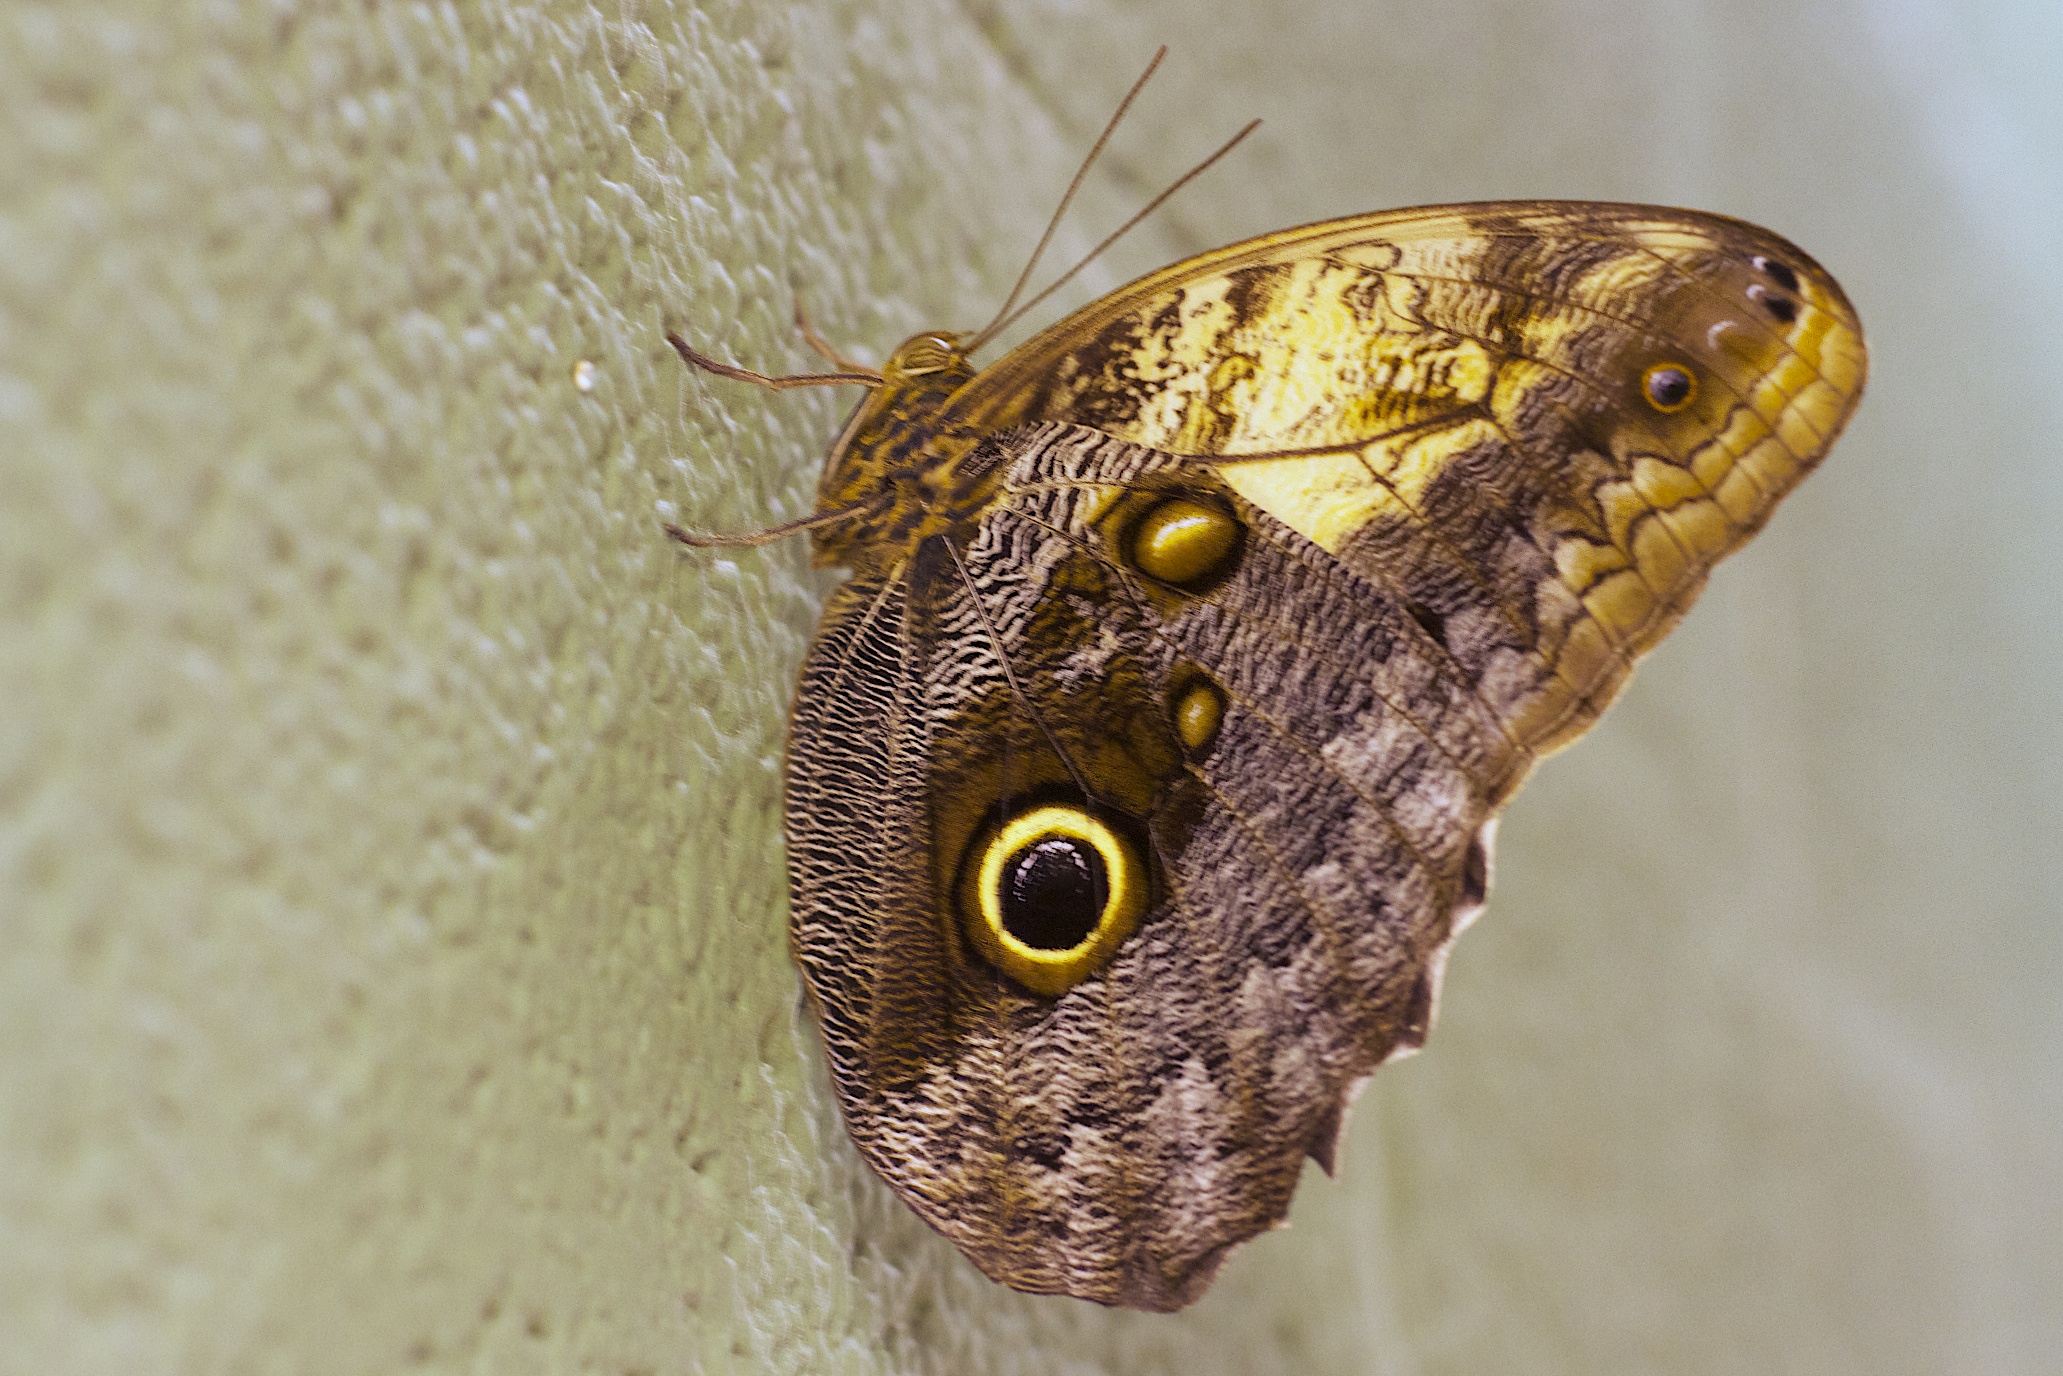
insect, moth, butterfly, fauna, invertebrate, close up, macro photography, arthropod, pollinator, moths and butterflies